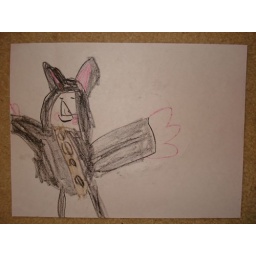
Girl in a black cat costume